Victoria Sendón de León

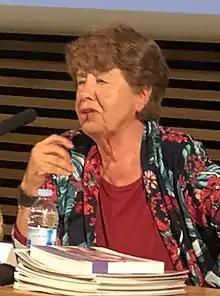
Victoria Sendón de León

A difference feminist, Sendón de León has criticized equality feminism’s emphasis on rationality and ideals of equality: